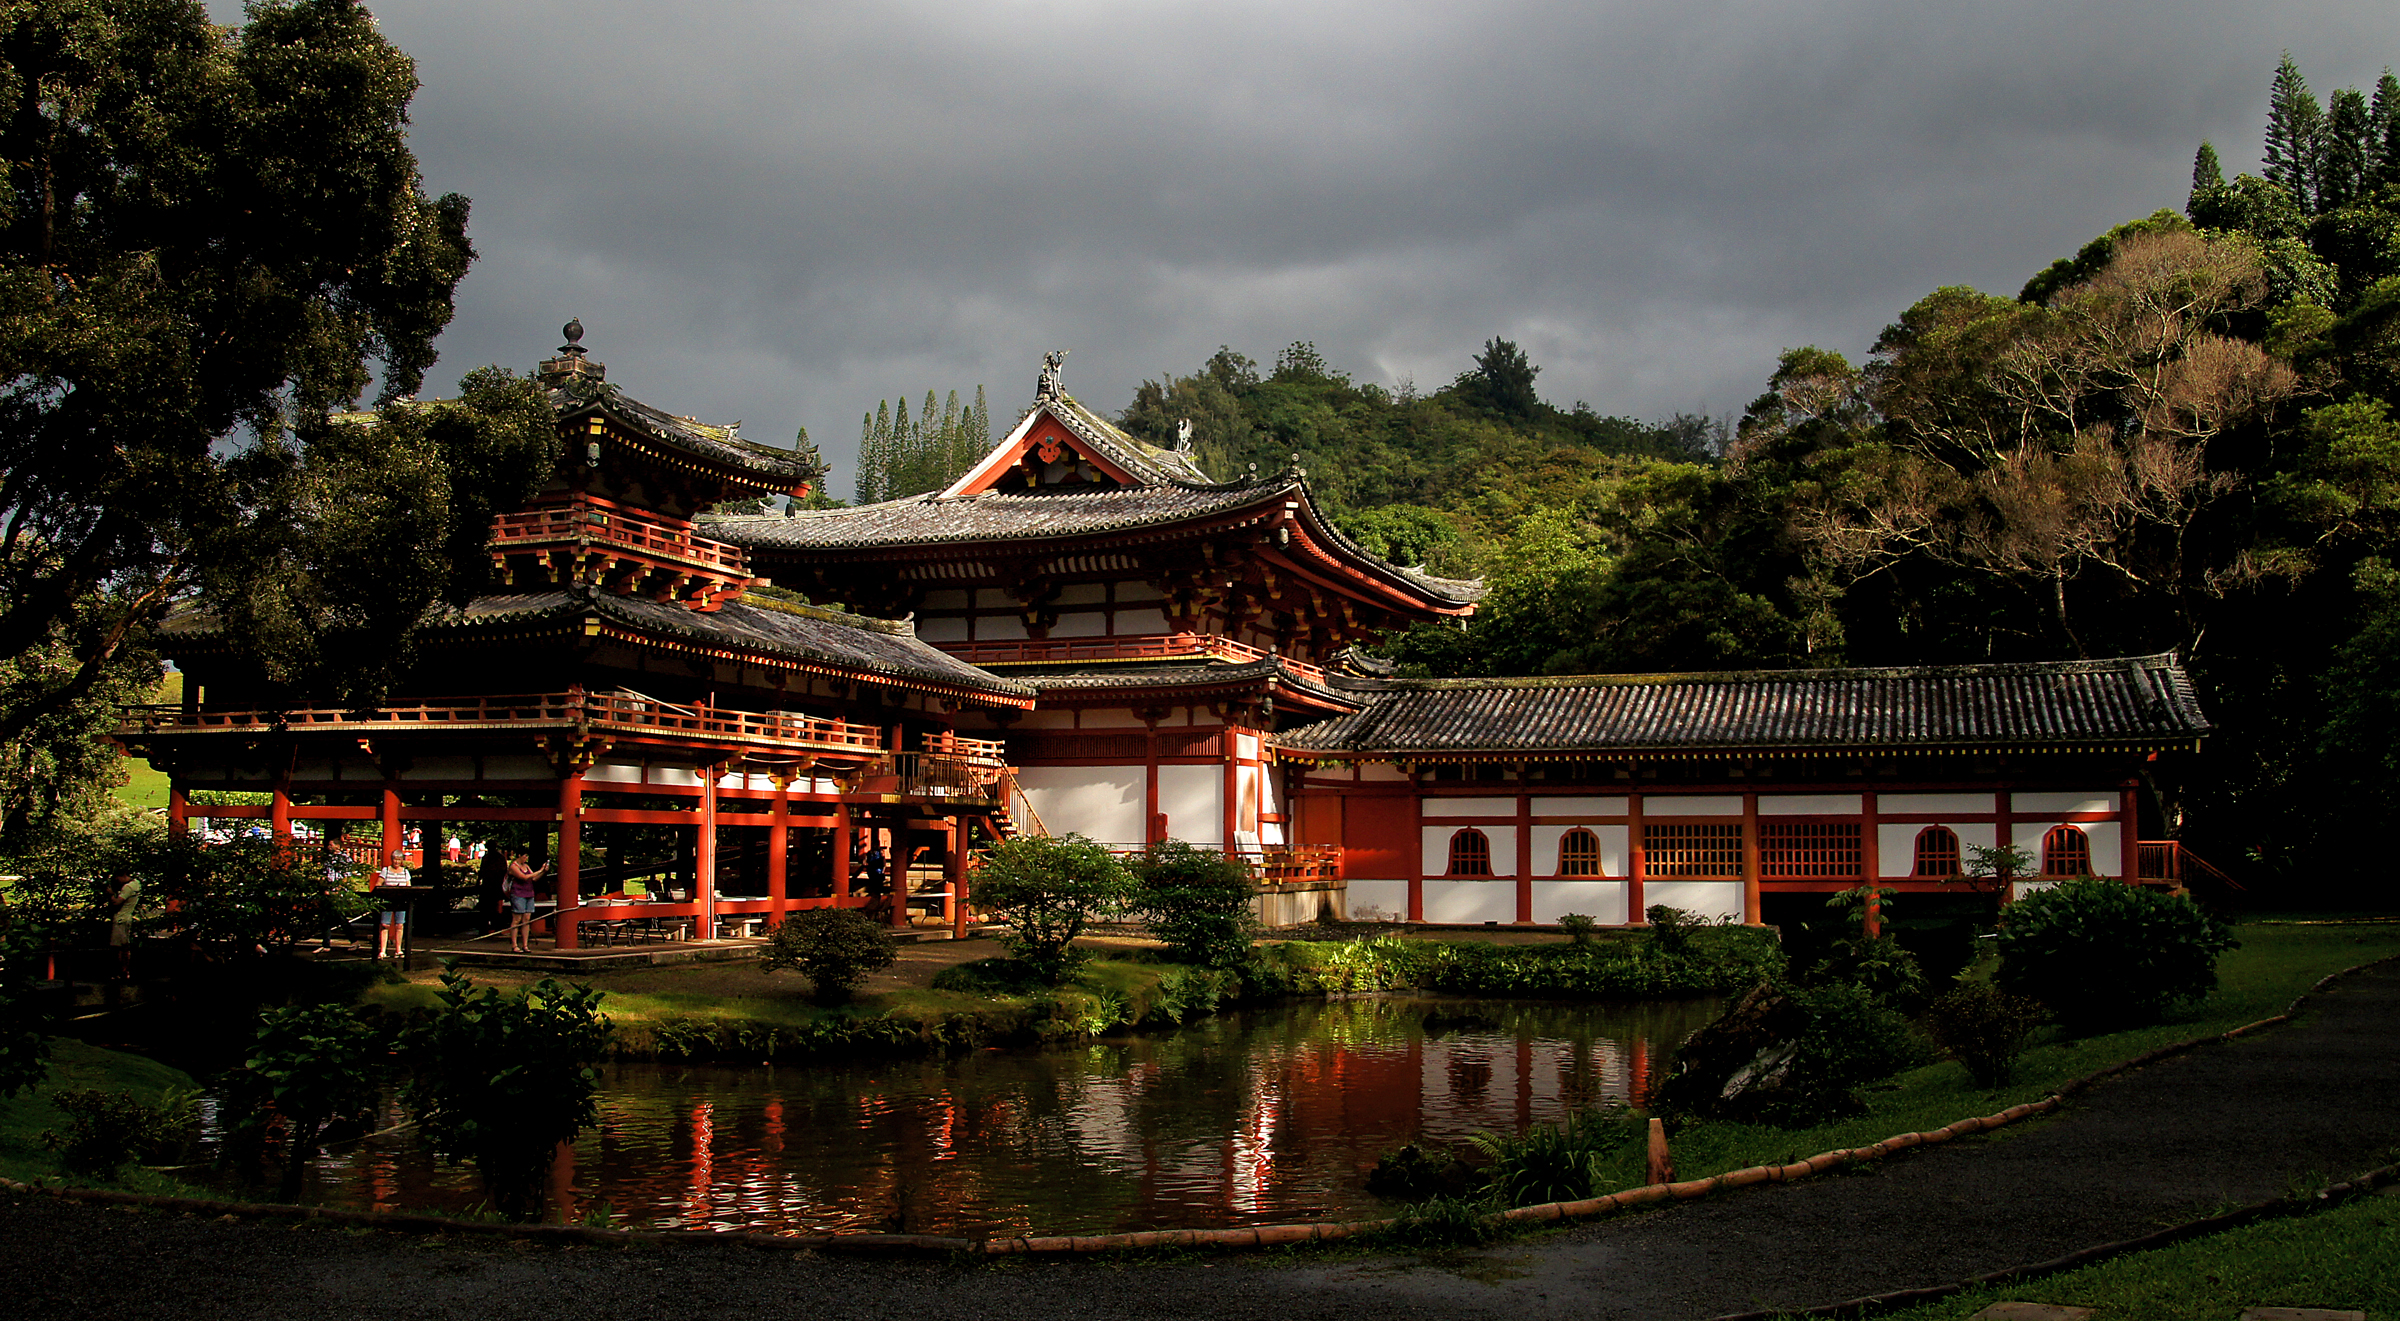
architecture, house, building, palace, church, hawaii, temple, monastery, shrine, estate, holyplaces, placesofworship, religon, oahu, sonydslra580, byodointemple, koolaumountains, chinese architecture, pagoda, shinto shrine